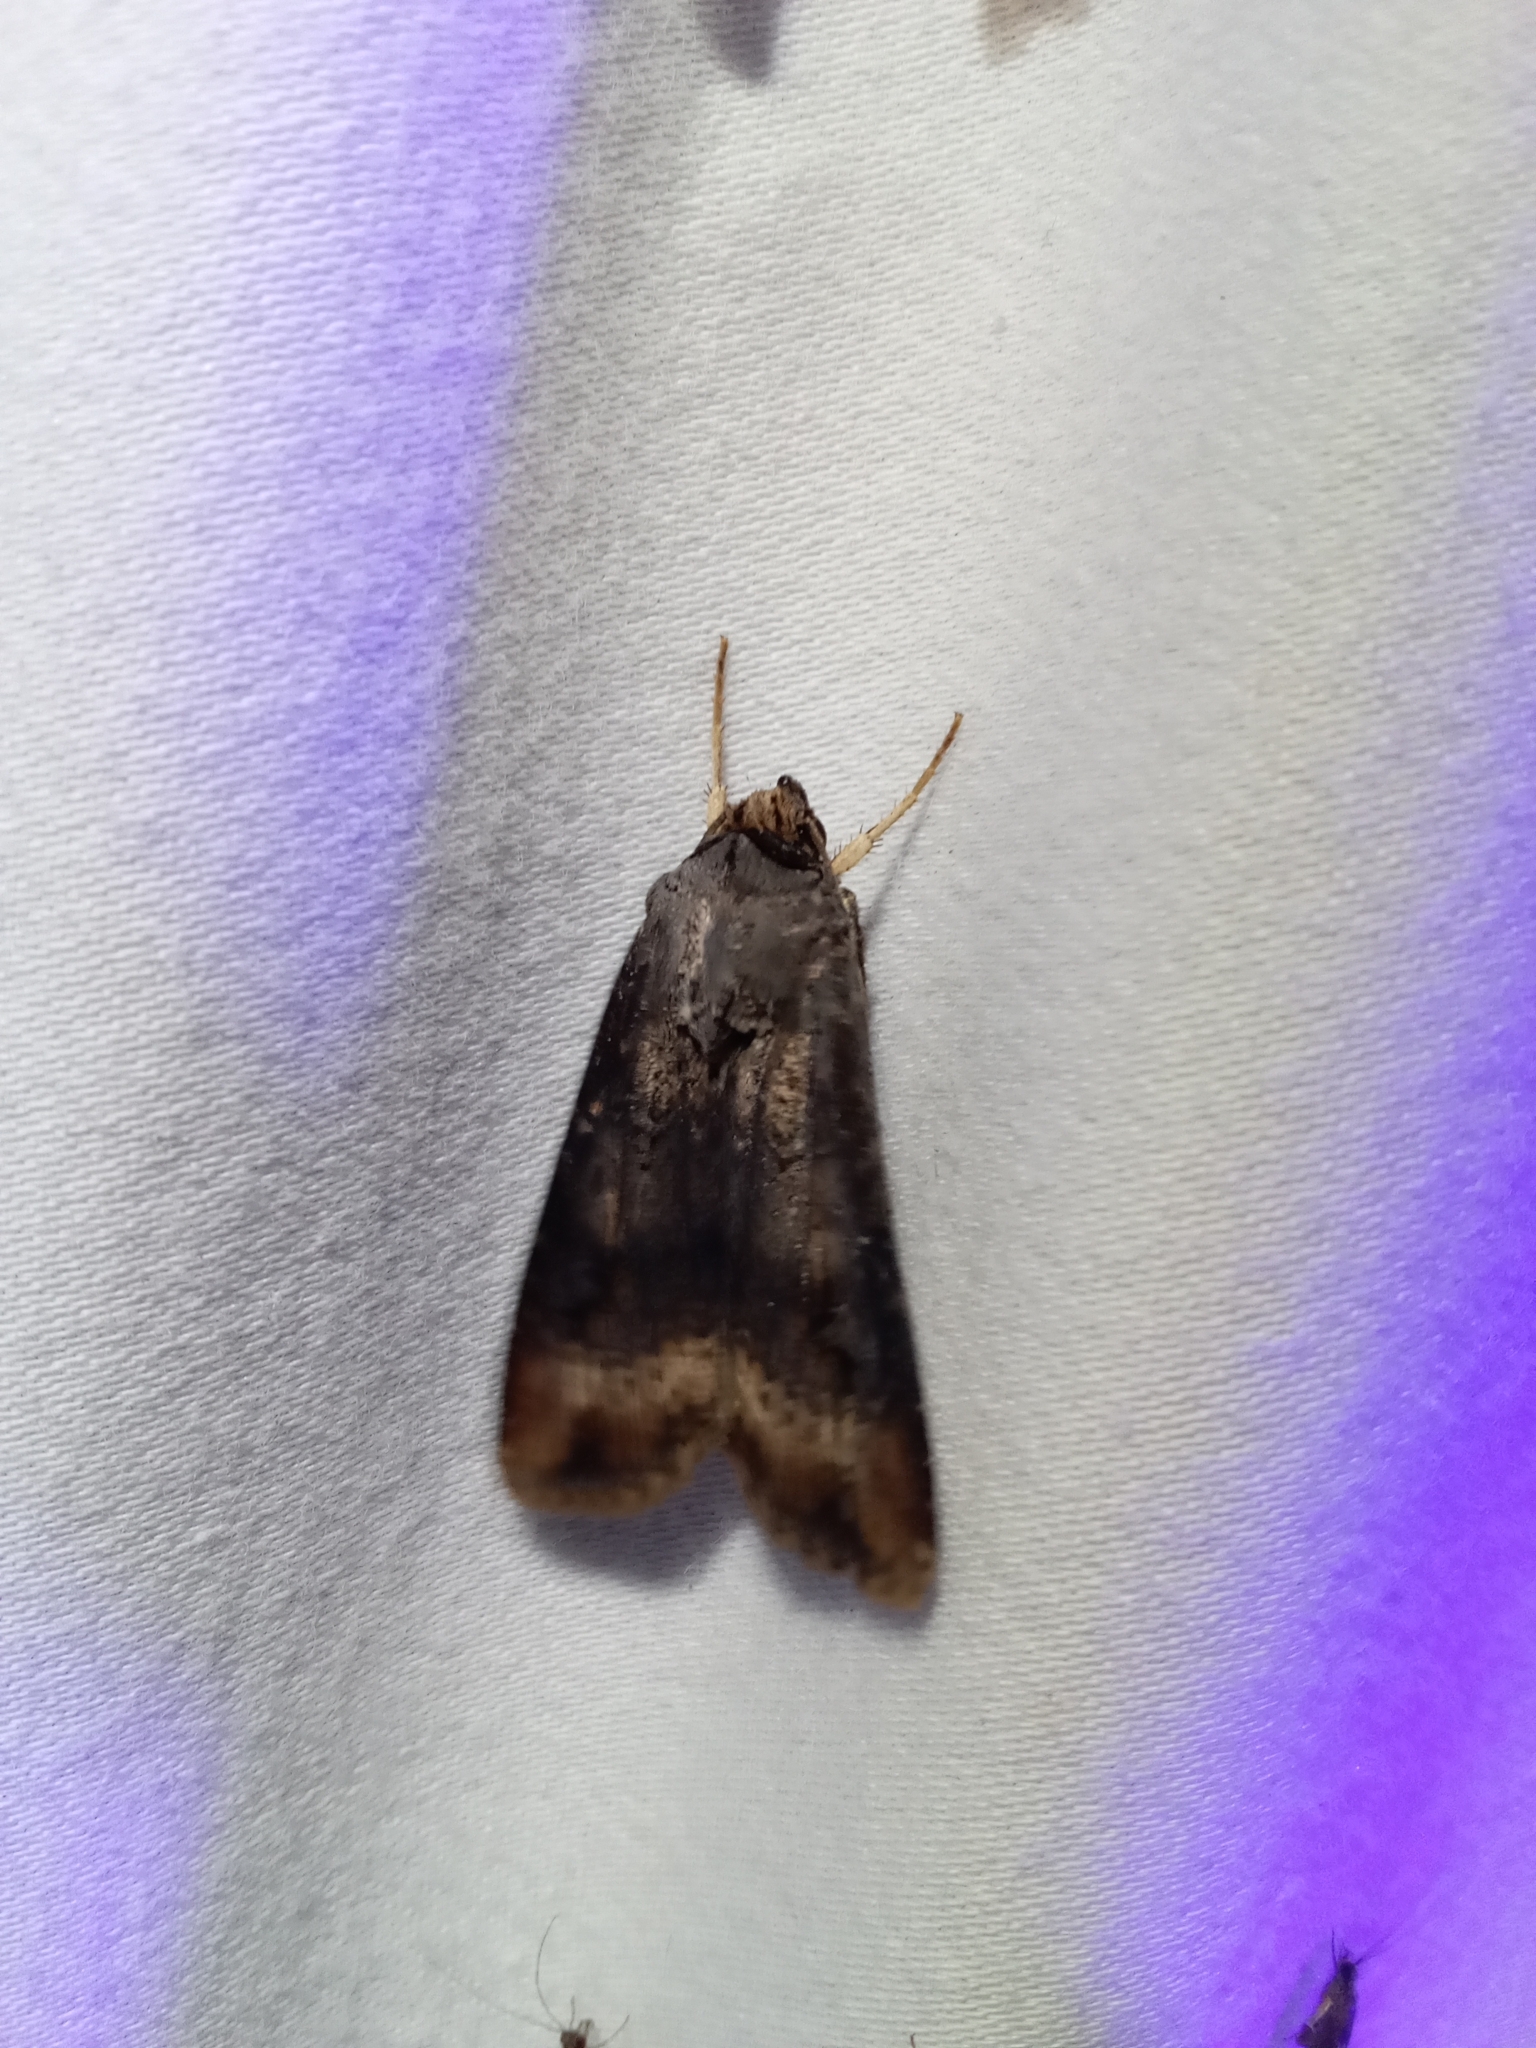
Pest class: cutworms